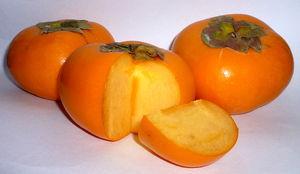
La cuisine japonaise peut être définie strictement comme la cuisine traditionnelle du Japon, appelée en japonais Nihon ryōri ou washoku précédant l'ère Meiji, par opposition à la cuisine yōshoku répandue au Japon qui tire ses origines de l'importation et l'adaptation de plats occidentaux à la suite de l'abrogation du sakoku par l'empereur Meiji. Elle est constituée de poissons, de riz ou de nouilles, de légumes et d'algues, généralement assaisonnés avec des condiments locaux.